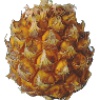
Label: Pineapple Mini 1